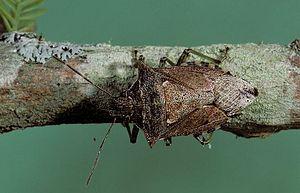
Galerie d'identification visuelle des Pentatomidae
Podisus est un genre d'insectes du sous-ordre des hétéroptères.
Le Doryphore, ou Doryphore de la pomme de terre, est une espèce d'insectes de l'ordre des coléoptères et de la famille des chrysomélidés aux élytres jaunes rayés de noir. Ce phytophage, spécialisé dans les plantes de la famille des Solanaceae, est un ravageur important, tant à l'état adulte qu'à l'état larvaire, des cultures de pommes de terre qu'il peut anéantir en cas de défoliation totale. Il peut aussi s'attaquer à d'autres Solanacées cultivées comme la tomate et l'aubergine. S'il reste un problème sérieux dans certaines régions, il est moins redouté de nos jours en Europe occidentale et notamment en France.